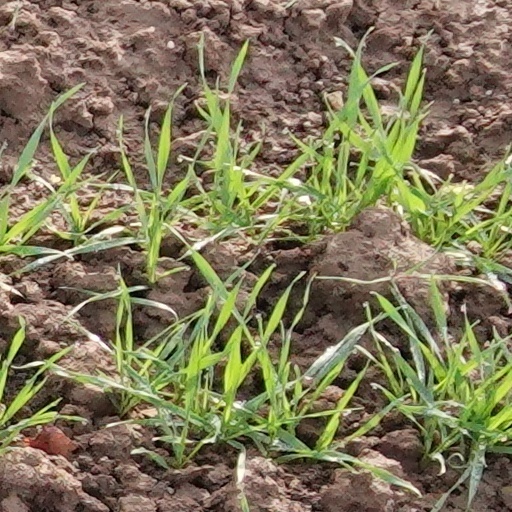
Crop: wheat